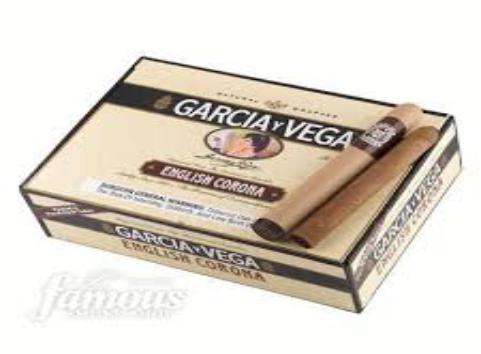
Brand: Garcia Y Vega
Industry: Others